Ethel de Long Zande

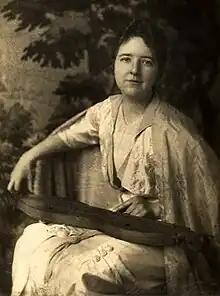
Ethel de Long Zande with a mountain dulcimer, c. 1915

Ethel Marguerite de Long Zande (1879–1928) was an American educator from New Jersey who contributed to the settlement school movement of the early 20th century.